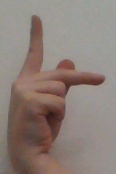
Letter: dha